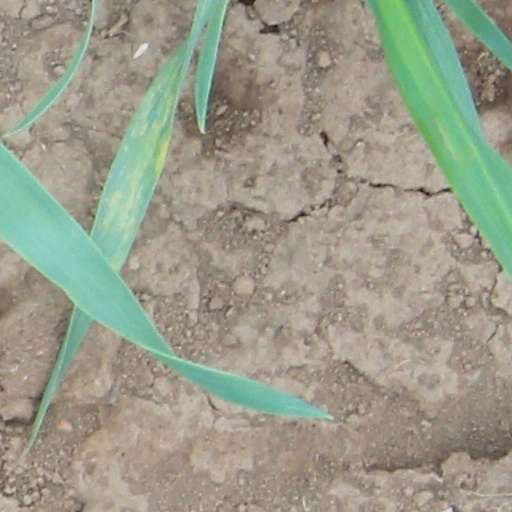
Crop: wheat